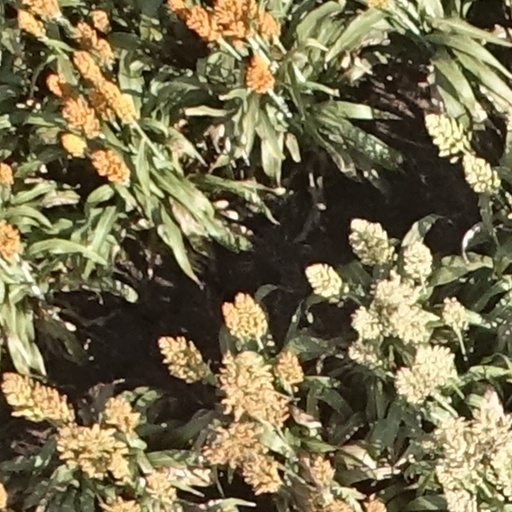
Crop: sorghum